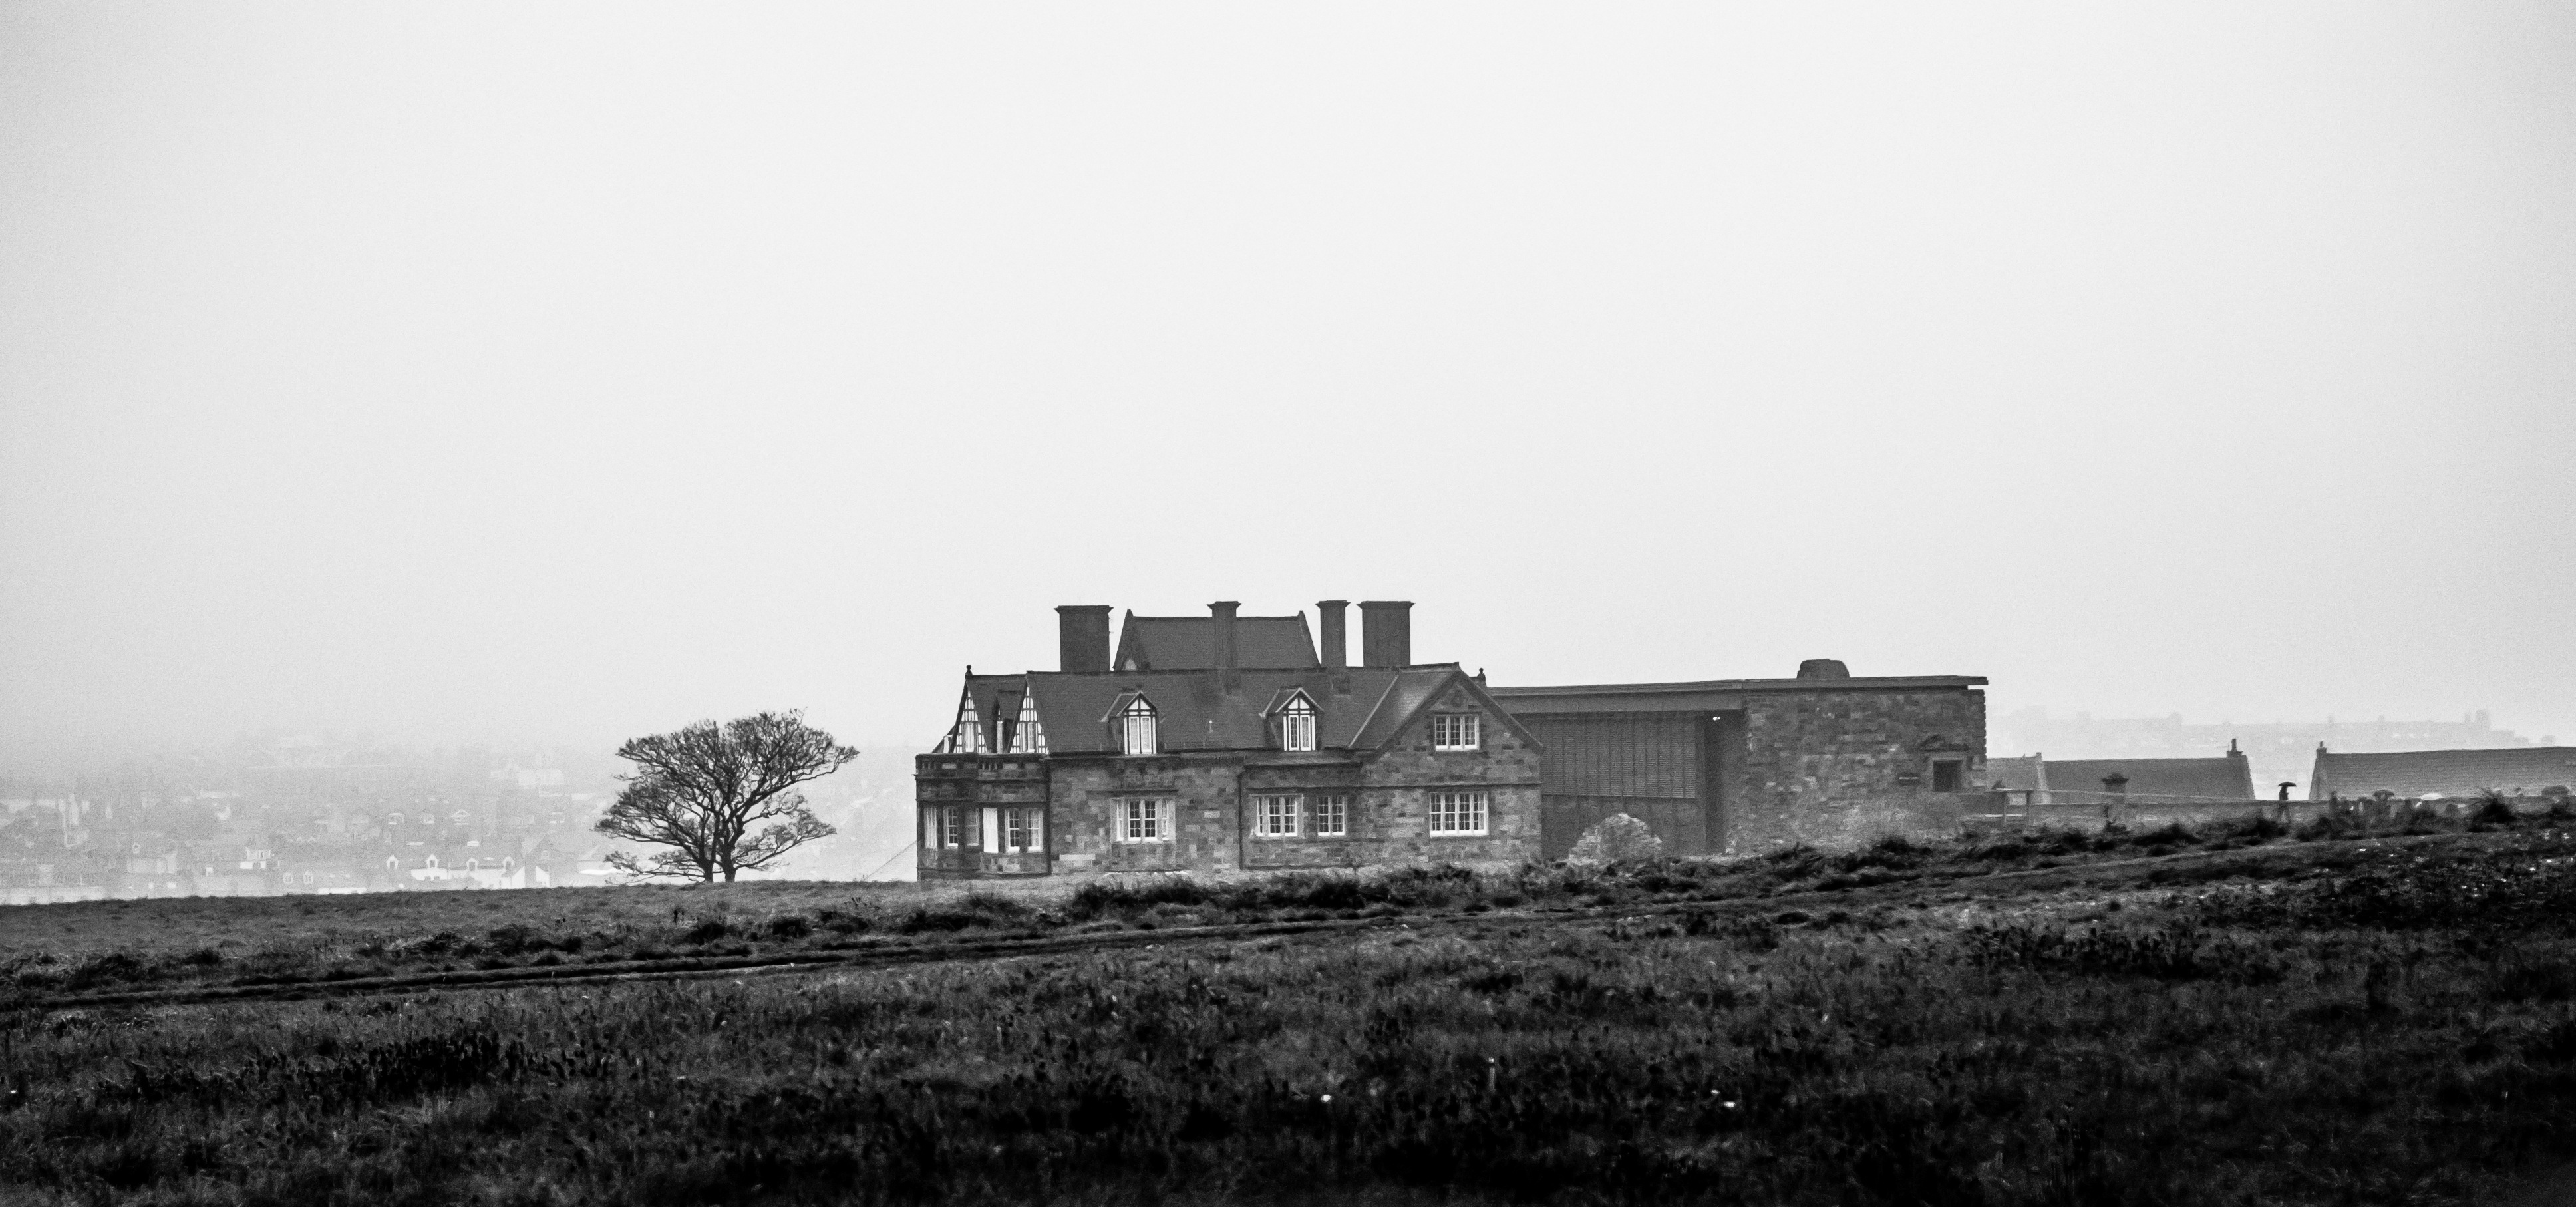
horizon, black and white, fog, mist, skyline, field, photography, house, morning, home, village, cottage, monochrome, whitby, monochrome photography, rural zone, atmospheric phenomenon